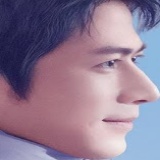
diễn viên Trần Học Đông